WWE protein domain

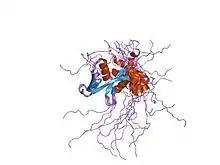
Solution structure of WWE domain in BAB28015

The WWE domains occur in two functional classes of proteins, namely those associated with ubiquitination and those associated with poly-ADP ribosylation (PARP). Hence, WWE domains hold an important function in signal transduction, protein degradation, DNA repair and apoptosis.